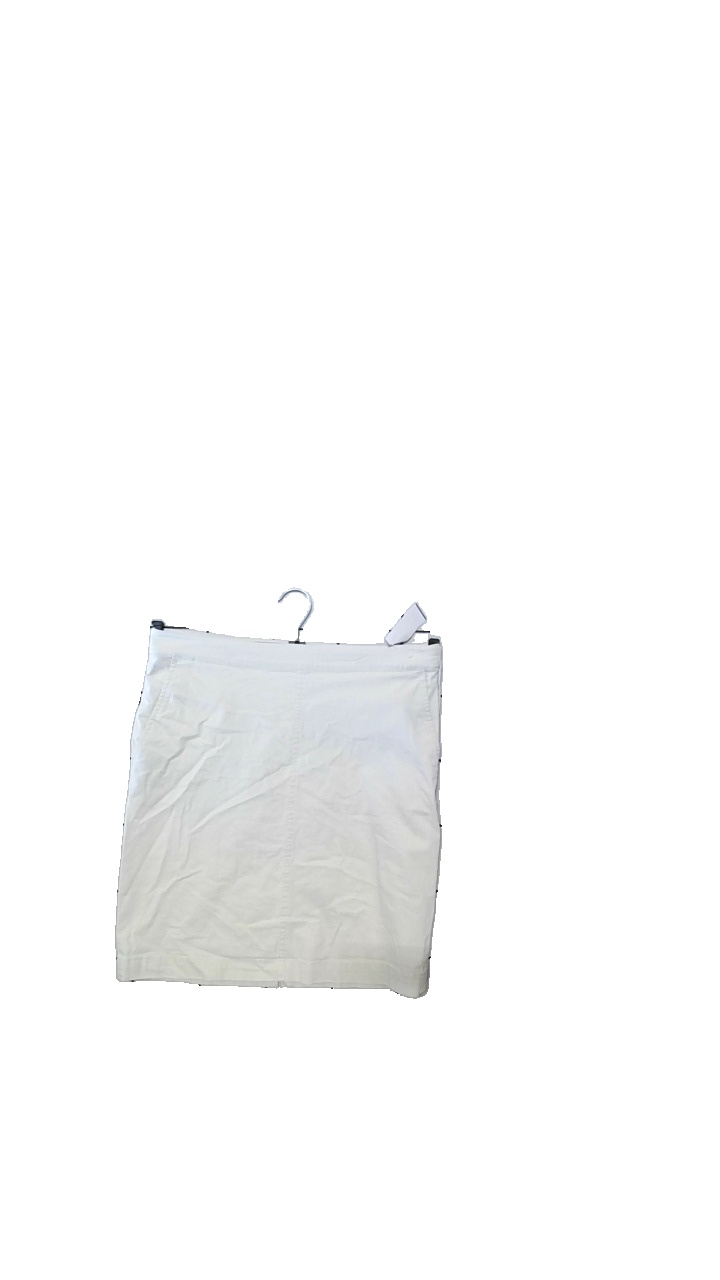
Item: Skirt (Ladies)
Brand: Part Two
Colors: Beige
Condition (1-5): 5
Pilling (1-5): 5
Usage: Reuse
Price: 50-100